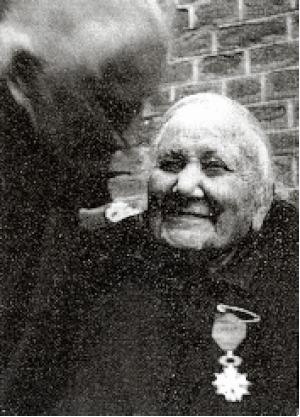
Féchain est une commune française située dans le département du Nord en région Hauts-de-France.